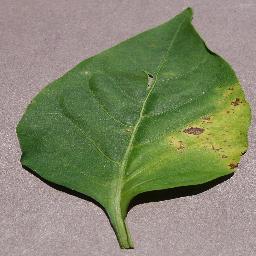
Label: Pepper,_bell___Bacterial_spot